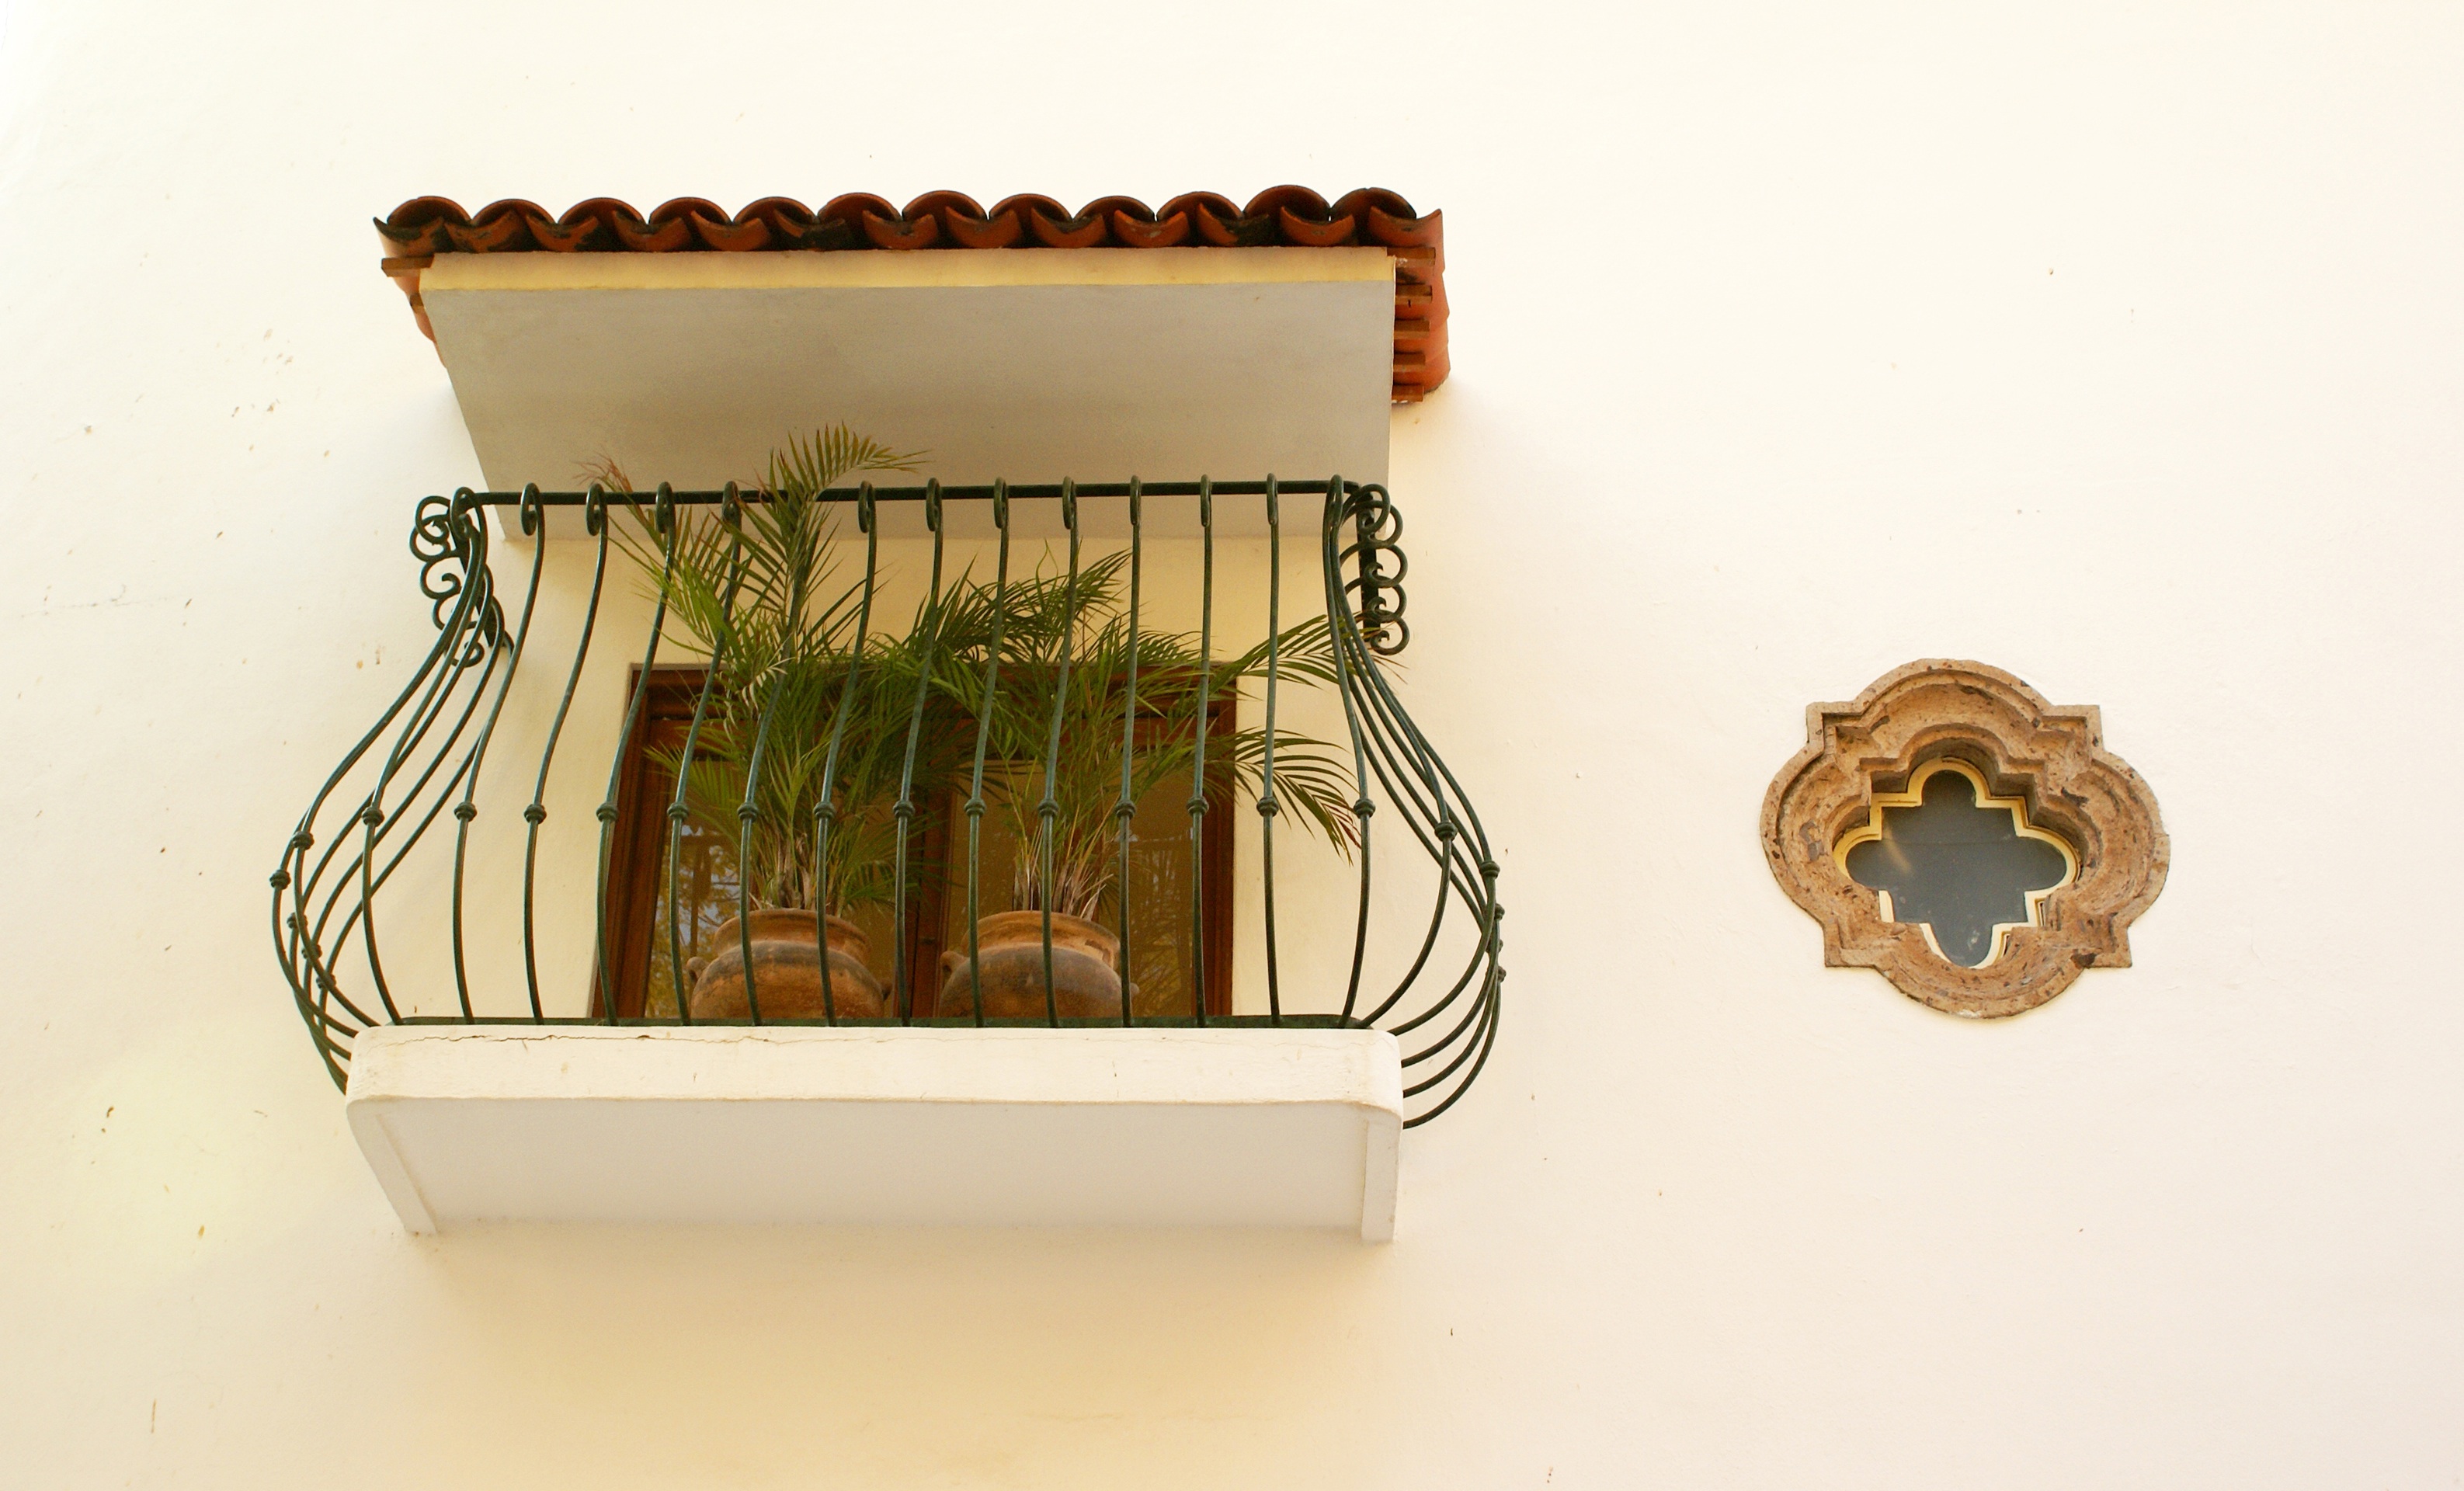
shelf, lighting, product, design, picture frame